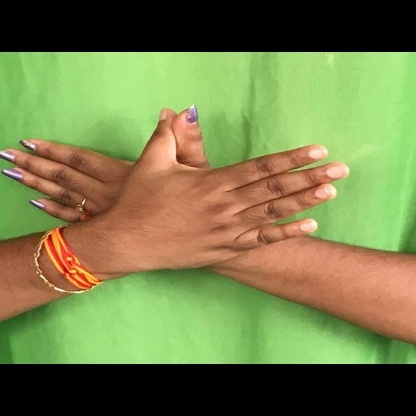
Mudra: Garuda